Borough of Dartford

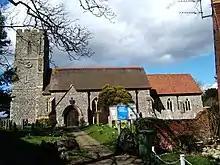
St Nicholas's church, Southfleet, is in the borough.

Three of the county's main roads pass through the borough boundaries: the M25 and M20 motorways and the A2 dual carriageway. The A20, A225 and the A226 roads also cross the borough, among others.